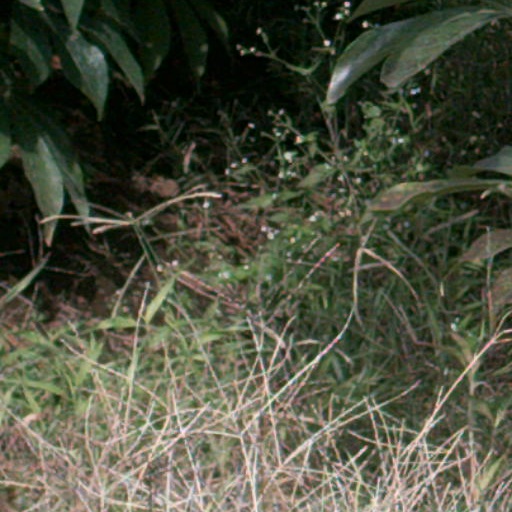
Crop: cassava